Wailua Valley State Wayside Park

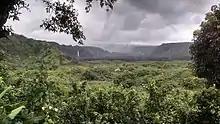
View from Wailua Valley State Wayside Park

Wailua Valley State Wayside Park is located 31 miles east of Kahului, Maui. The lookout provides views into Ke'anae Valley. From the park you can view waterfalls, the Ko'olau Gap, Wailua Peninsula and the rim of Haleakala Crater.